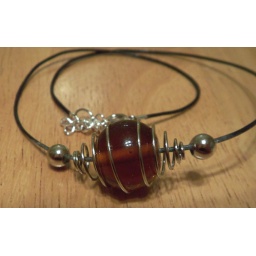
brown glass in silver cage pendant